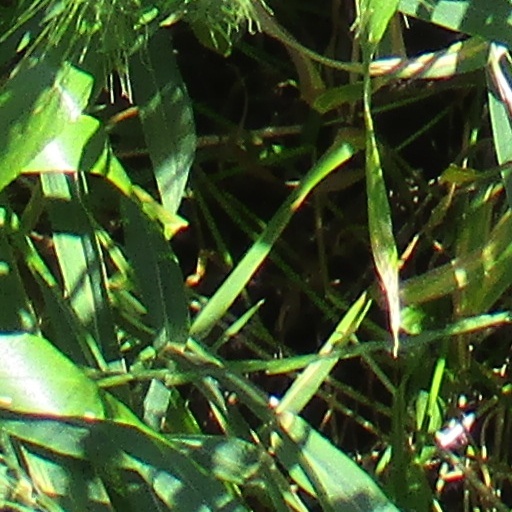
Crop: wheat